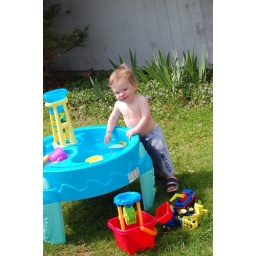
Taylor's First Birthday Party playing in the water table with out a shirt on! what a man!